Proposed railways in Sydney

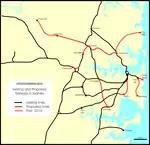
Map of proposed lines under the Action for Transport 2010 plan, 1998.

In 1998, the NSW government released a position paper on various road and public transport projects to be delivered before 2010. The rail projects envisaged were: